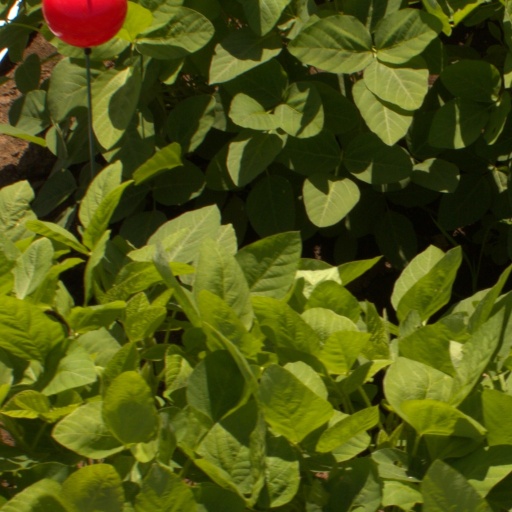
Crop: soybean